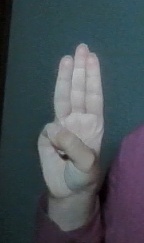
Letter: thaa